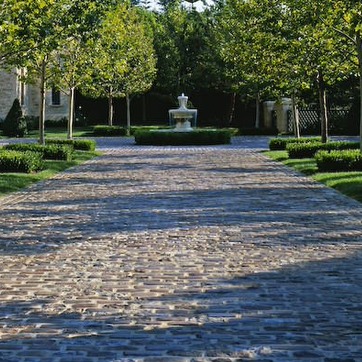
Material: brick